List of fastest production motorcycles by acceleration

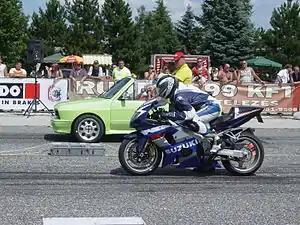
A Suzuki GSX-R1000 at a drag strip – a 2006 model once recorded a 0 to 60 mph time of 2.35 seconds

This is a list of street legal production motorcycles ranked by acceleration from a standing start, limited to 0 to 60 mph times of under 3.5 seconds, and -mile times of under 12 seconds. Concept, custom not listed, nor are racing-only motorcycles. The widely varying testing methodologies mean that, even between identical motorcycles, the acceleration times vary. Some of these differences include: rider skill and launching technique, measuring equipment, track surface conditions, weather, air temperature, and altitude.